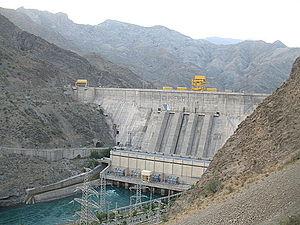
La province de Djalal-Abad, ou de Djalalabad, est une des 7 provinces du Kirghizistan. Sa capitale administrative est la ville de Djalalabad. Sa population était de 962 200 habitants en 2005 et de 1 036 700 habitants en 2011.